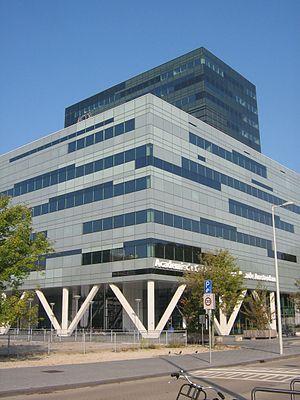
L’université libre d'Amsterdam est une université à Amsterdam, aux Pays-Bas. Fondée par Abraham Kuyper et publique à son ouverture, cette université a un statut spécial dans l'enseignement supérieur néerlandais. Distincte de l'université d'Amsterdam, elle reçoit des fonds publics mais est en partie privée.